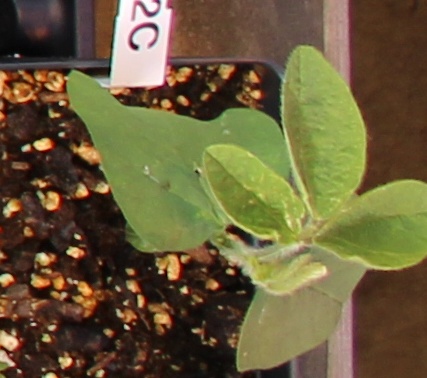
Label: Soybean